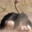
Label: bird